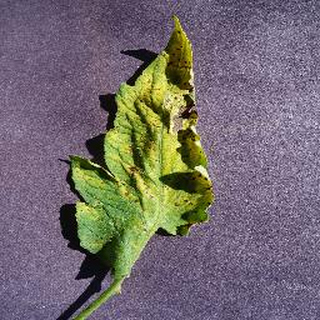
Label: tomato_septoria_leaf_spot